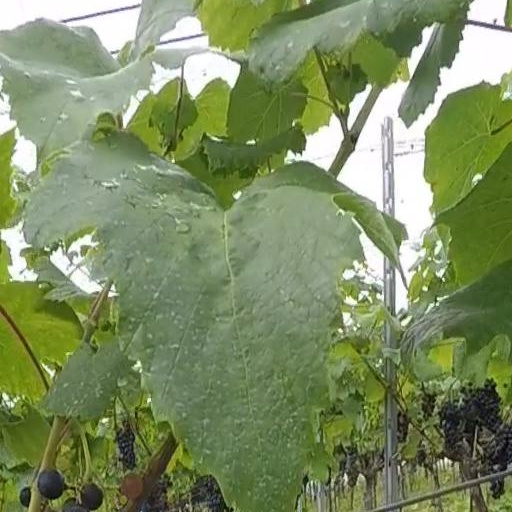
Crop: grape